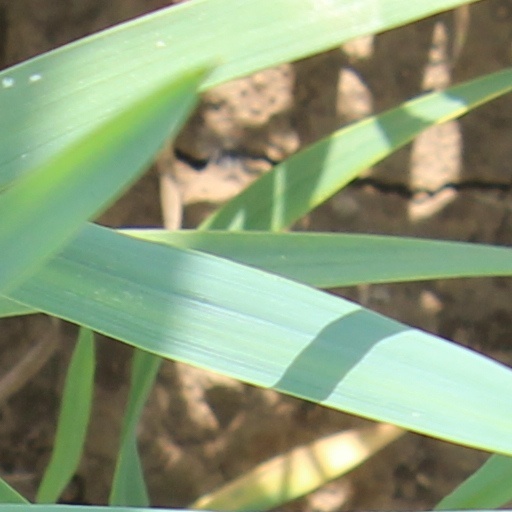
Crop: wheat